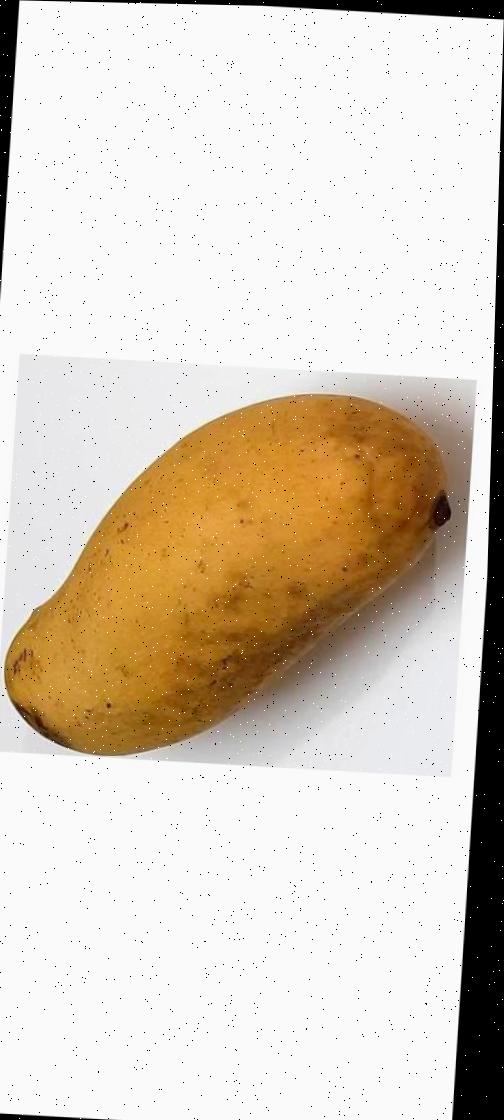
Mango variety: Banana Mango